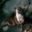
Label: otter